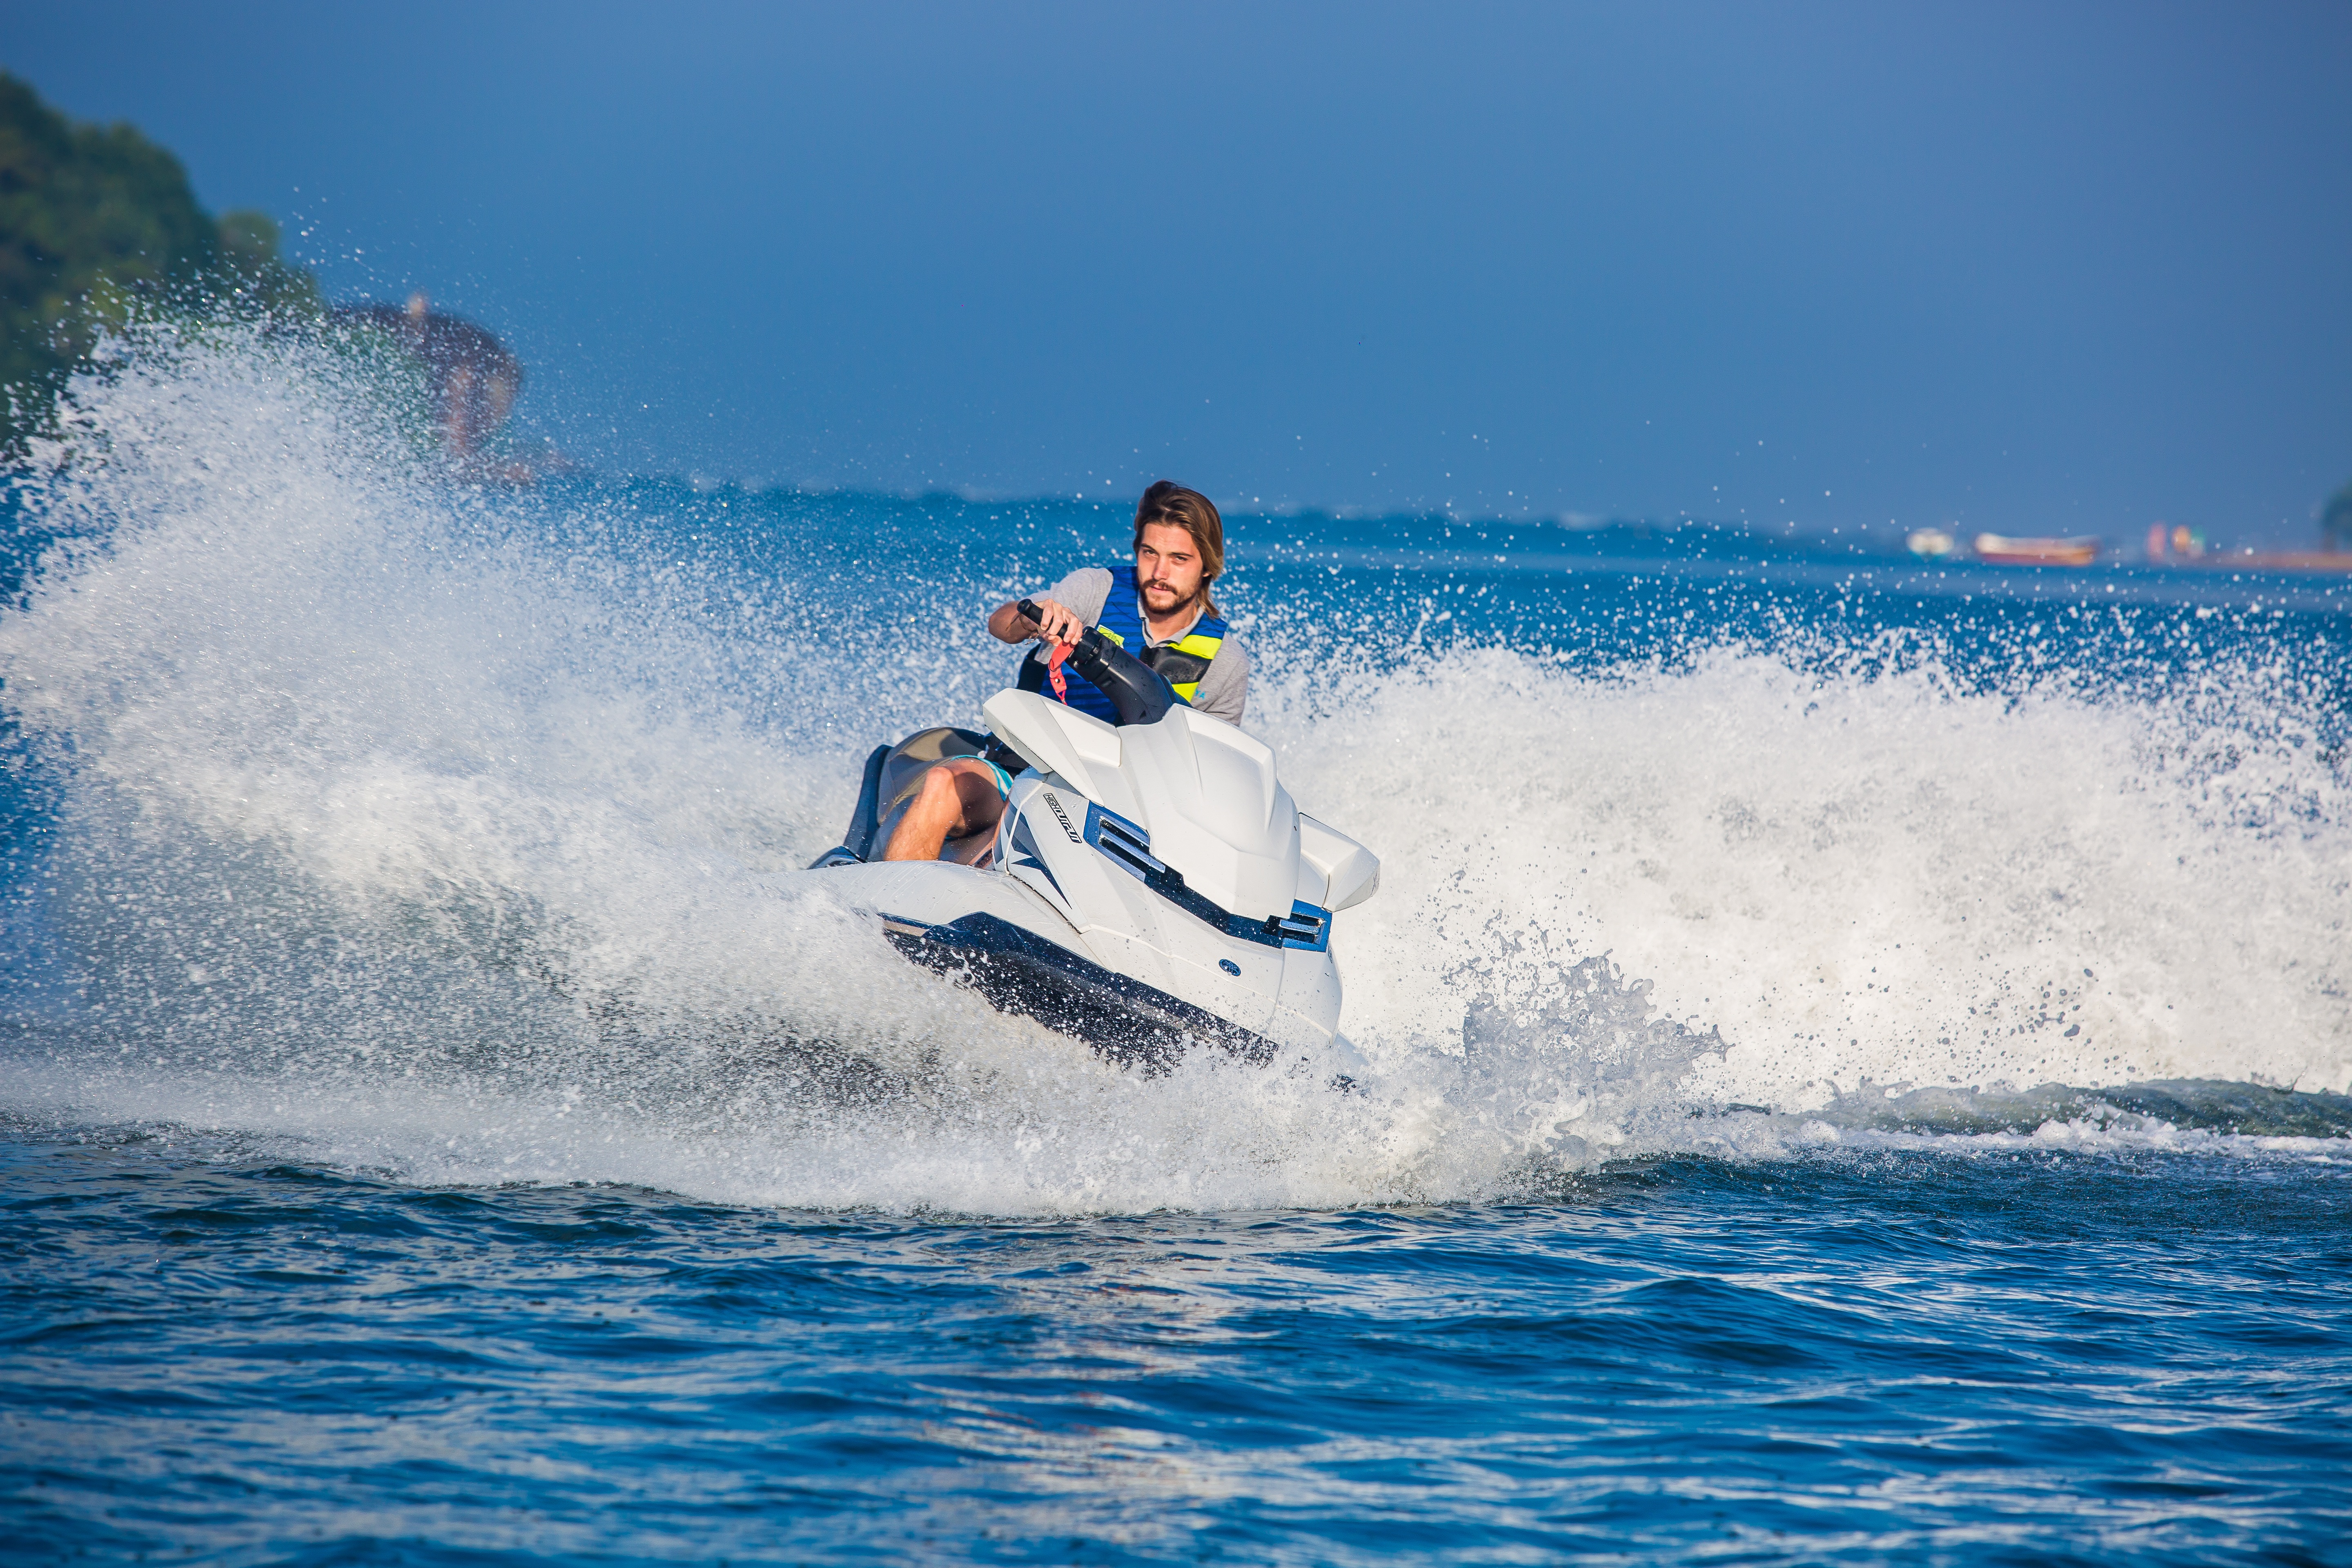
man, beach, sea, water, ocean, people, sport, boat, wave, vacation, recreation, transport, vehicle, splash, holiday, activity, sports, boating, ski, watercraft, motorsport, water sport, jet ski, outdoor recreation, water bike, wind wave, surfing equipment and supplies, powerboating, personal water craft